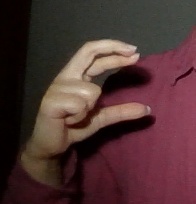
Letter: thal